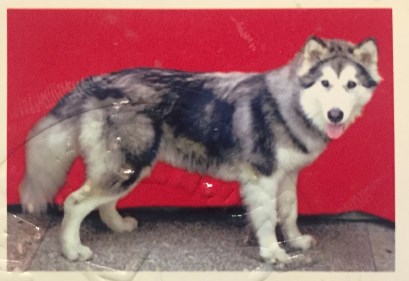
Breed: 1324-n000004-malamute